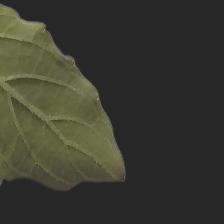
Plant: Tulsi